Lincolnshire County Council

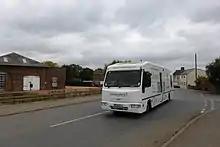
Lincolnshire mobile library at Pode Hole.

Lincolnshire County Council provides county-level services. District-level services are provided by the area's seven district councils: